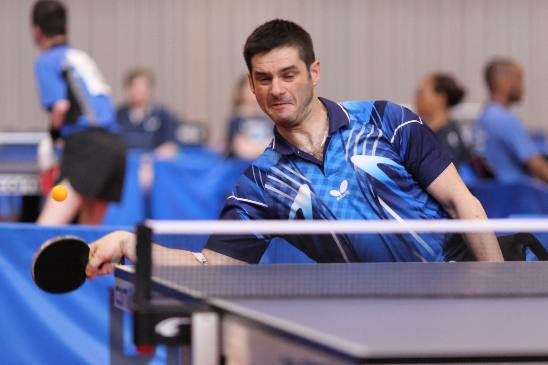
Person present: No